Volkswagen Golf Mk1

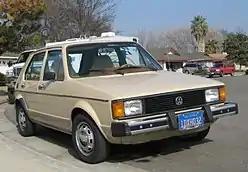
Volkswagen Rabbit (facelifted, 1981)

Presented at the March 1982 Geneva Motor Show, the Golf GTD combined performance and economy. The car's appearance package and suspension were based on the Mk1 Golf GTI. The engine was a version of the 827 model diesel, with power boosted by a forced induction system. To increase the performance of the 1.6-litre naturally aspirated diesel, the GTD was equipped with a Garrett turbocharger with a maximum boost of , which raised power output to and maximum torque to at 2600 rpm from the and at 2300 rpm of the naturally aspirated engine. To make this power increase possible, more than 30 changes to the base engine were made, including increased oil circulation, a more efficient oil pump and reinforced or higher quality components such as head gasket and cylinder head. Due to the increased thermal load on the pistons, they were cooled from below by means of oil jets, and the engine was equipped with an oil-to-water heat exchanger on the flange of the oil filter element. The turbocharger was mounted between the engine and the firewall.